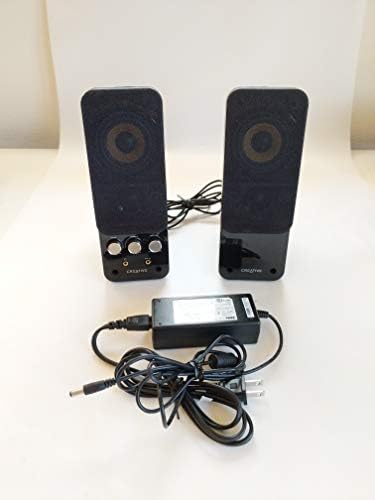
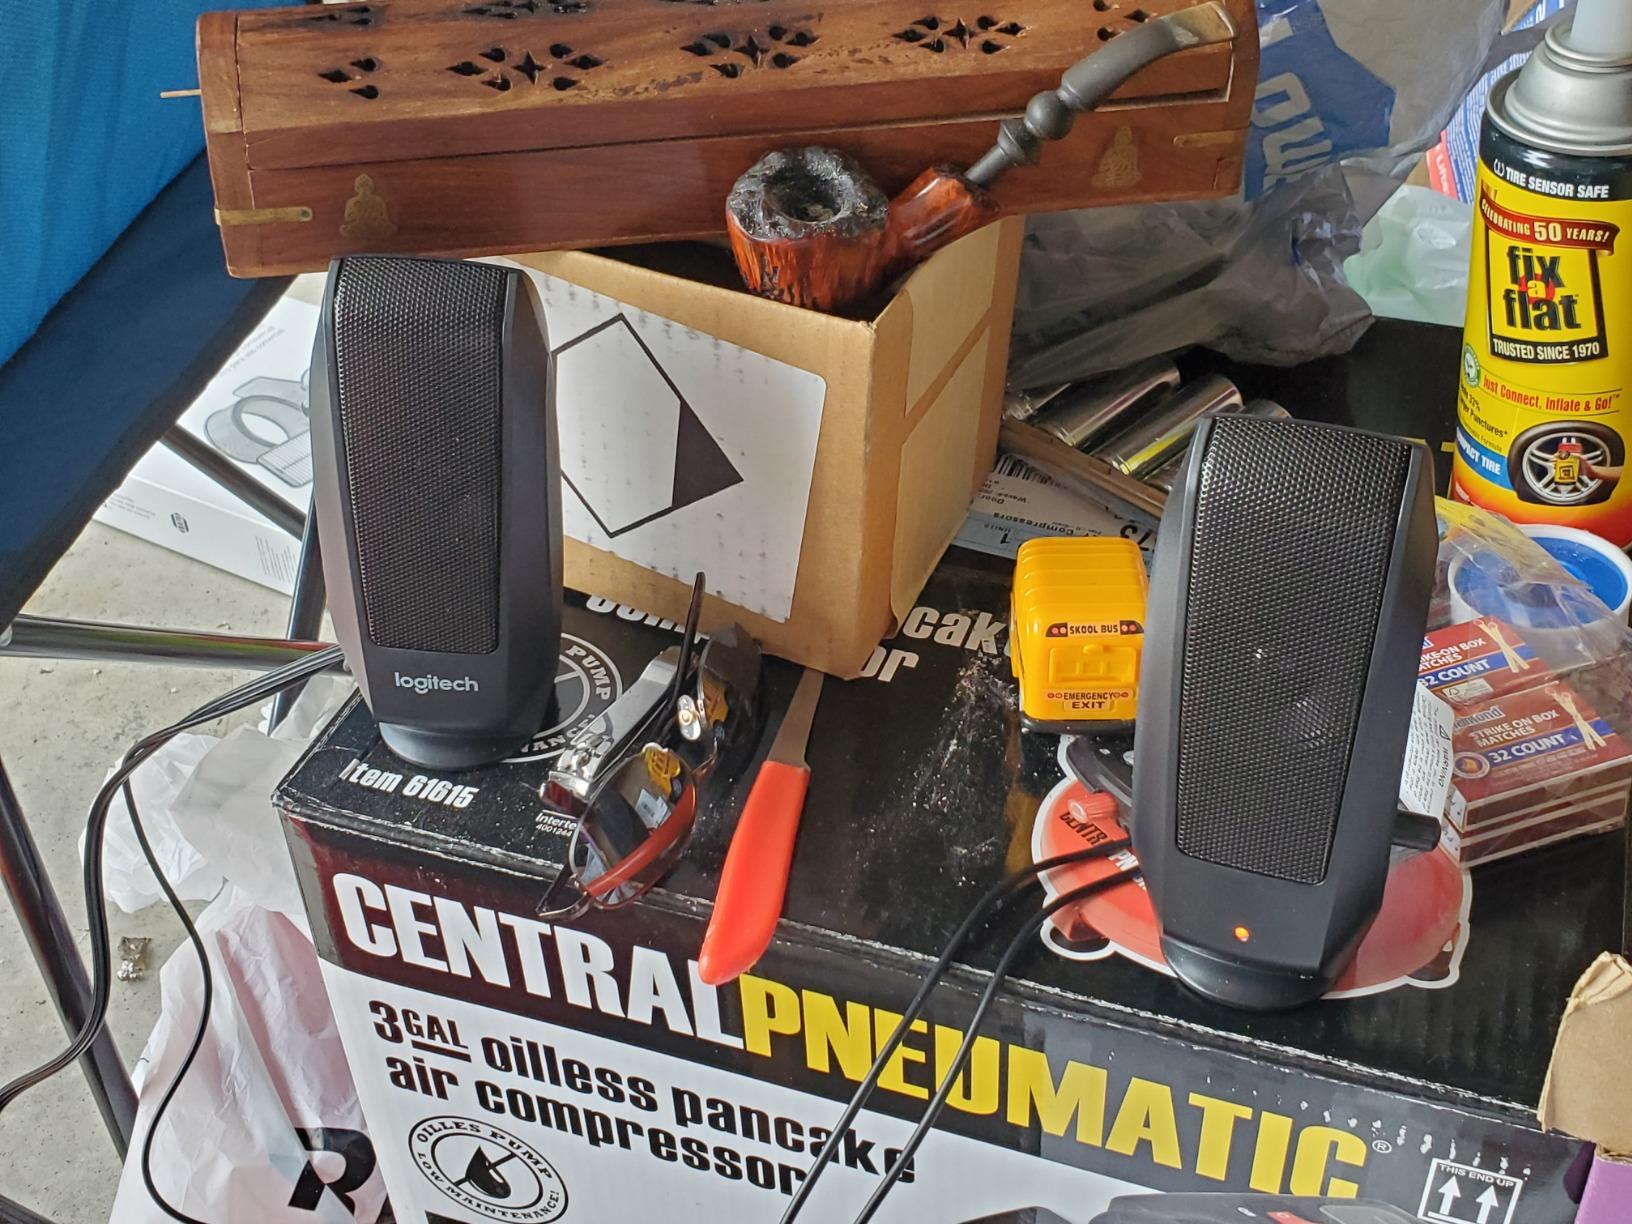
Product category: speaker
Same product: no